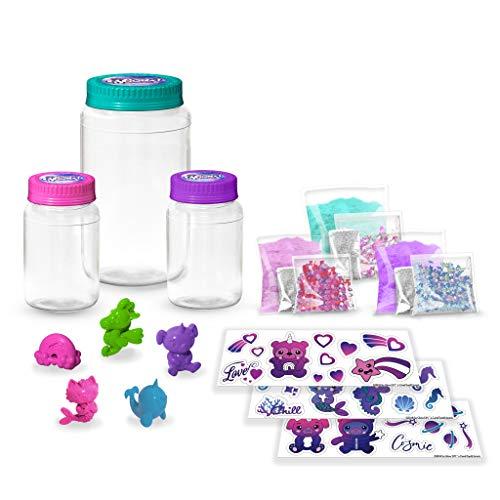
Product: Canal Toys So Glow DIY Magic Jar Kit-Combo Glitter Water (25Piece), Multicolor
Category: Toys & Games | Arts & Crafts | Craft Kits
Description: Just add water Mix, decorate then shake to light-up.
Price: $15.51
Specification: ProductDimensions:11.5x3.5x10inches|ItemWeight:12.8ounces|ShippingWeight:12.8ounces(Viewshippingratesandpolicies)|ASIN:B07CV1PN34|Itemmodelnumber:255005|Manufacturerrecommendedage:6months-8years